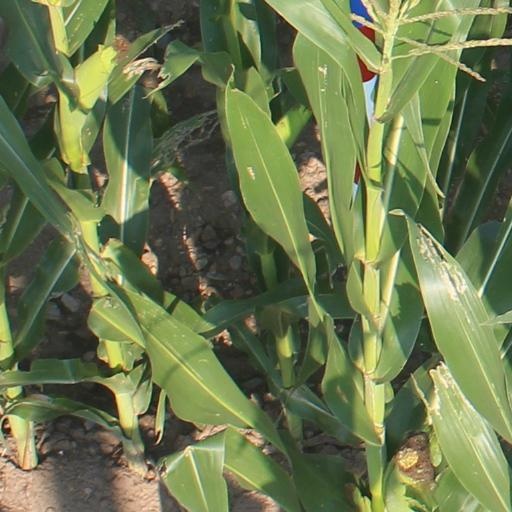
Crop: maize; corn